Gold (crater)

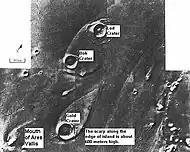
Tear-drop shaped islands caused by flood waters from Ares Vallis, as seen by Viking Orbiter. The islands were formed by the ejecta of Lod, Bok, and Gold craters.

Gold is a crater in the Oxia Palus quadrangle of Mars. It was named after a town in Potter County, Pennsylvania in 1976.